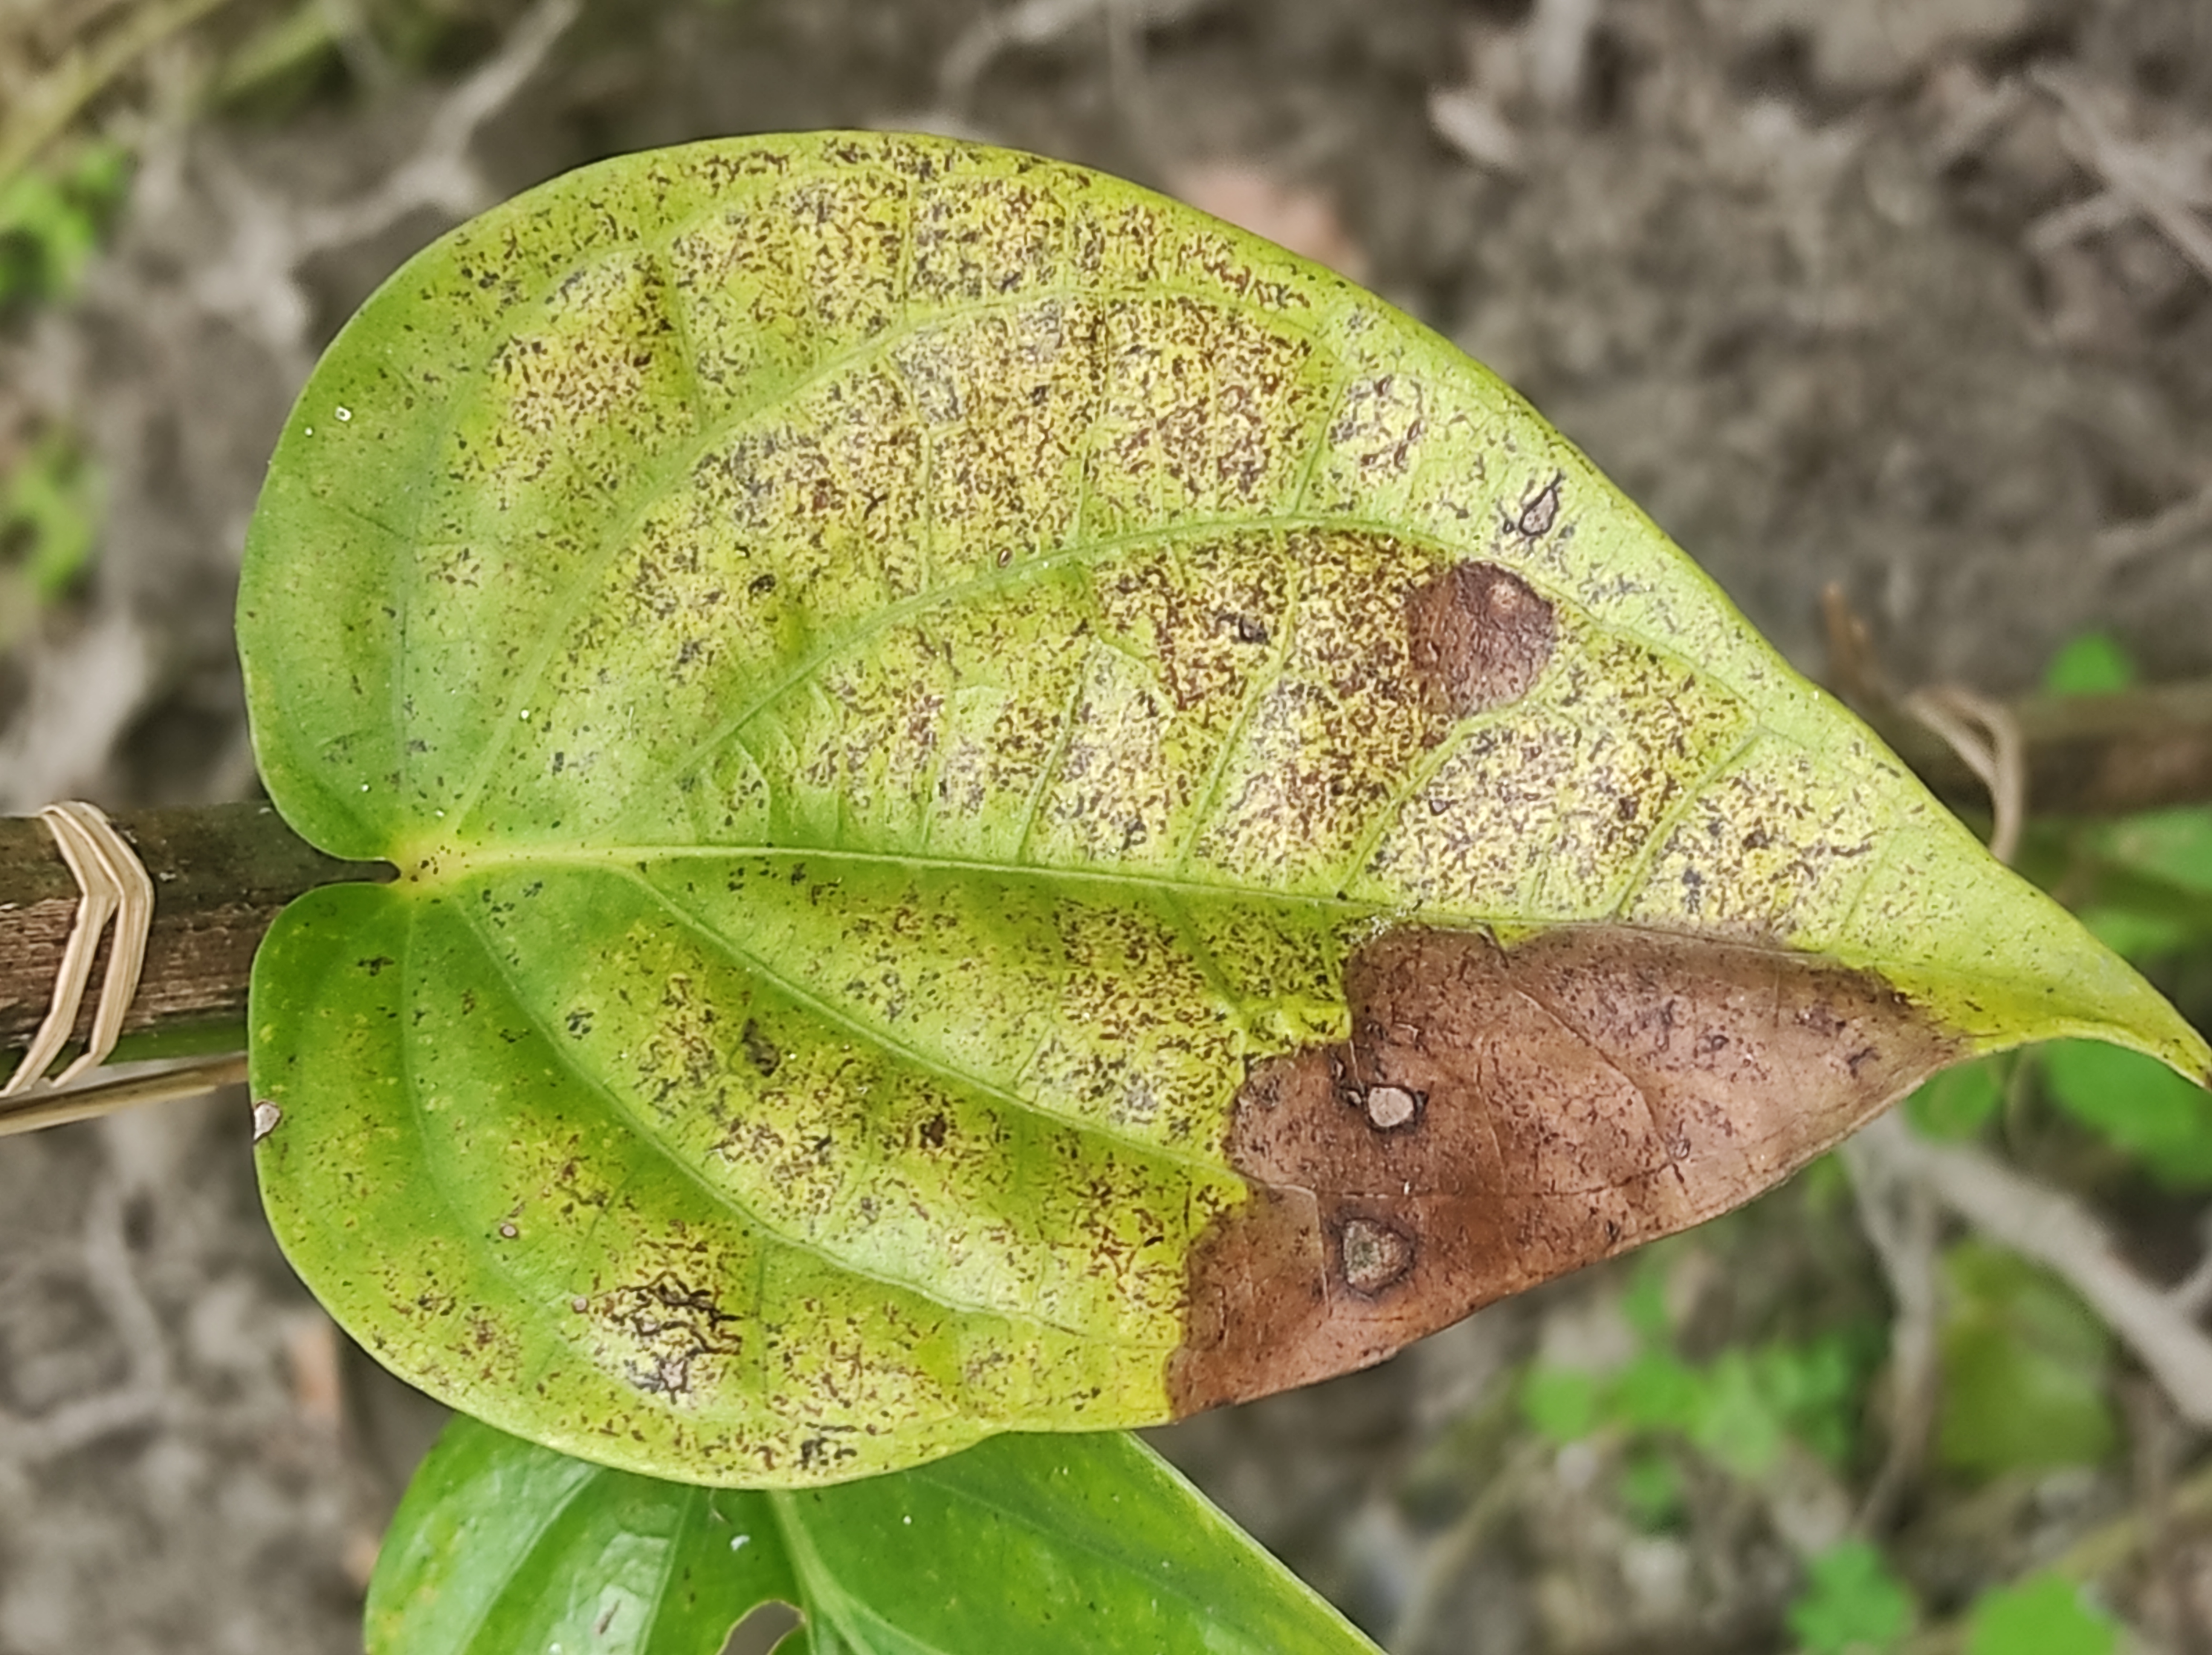
Label: Fungal_Brown_Spot_Disease